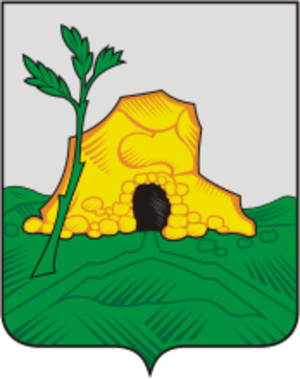
Petchory est une ville de l'oblast de Pskov, en Russie, et le centre administratif du raïon de Petchory. Sa population s'élevait à 10 337 habitants en 2014, y compris plusieurs centaines d'Estoniens de souche.